George Herriman

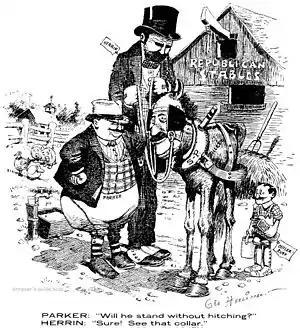
Herriman's earliest published works were humor and editorial cartoons. (September 7, 1906)

When he was 20, Herriman clandestinely boarded a freight train bound for New York City, hoping his chances as an artist would be better there. He was unsuccessful at first, and survived by working as a barker and billboard painter at Coney Island, until one of the leading humor magazines of the day, "Judge", accepted some of his cartoons. Between June 15 and October 26, 1901, eleven of his cartoons appeared in that magazine's pages, in the heavily crosshatched style of the day. He often used sequential images in his cartoons, as in the emerging comic strip medium. On September 29 that year, his first real comic strips were published, one in the Pulitzer chain of newspapers on a non-contractual, one-shot basis and another on a continuing basis in the Philadelphia North American Syndicate's first comic strip supplement. His first color comic strips appeared in the T. C. McClure Syndicate beginning October 20.